Udbodhan

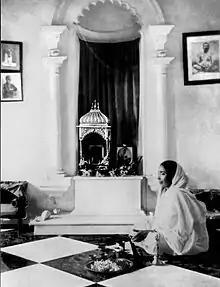
Sarada Devi worshiping at her "Udbodhan" residence in Calcutta.

Before the publication of "Udbodhan", the "Brahmavadin" and "Prabuddha Bharata" were being published from Madras under Vivekananda's inspiration, but these were not the official journals of the Ramakrishna Order. It was only later that the "Prabuddha Bharata" was taken over by Ramakrishna Mission and published first from Almora, then from Mayavati, and now from Kolkata.